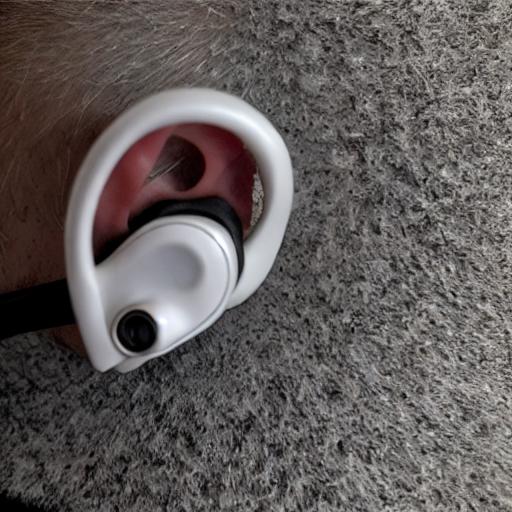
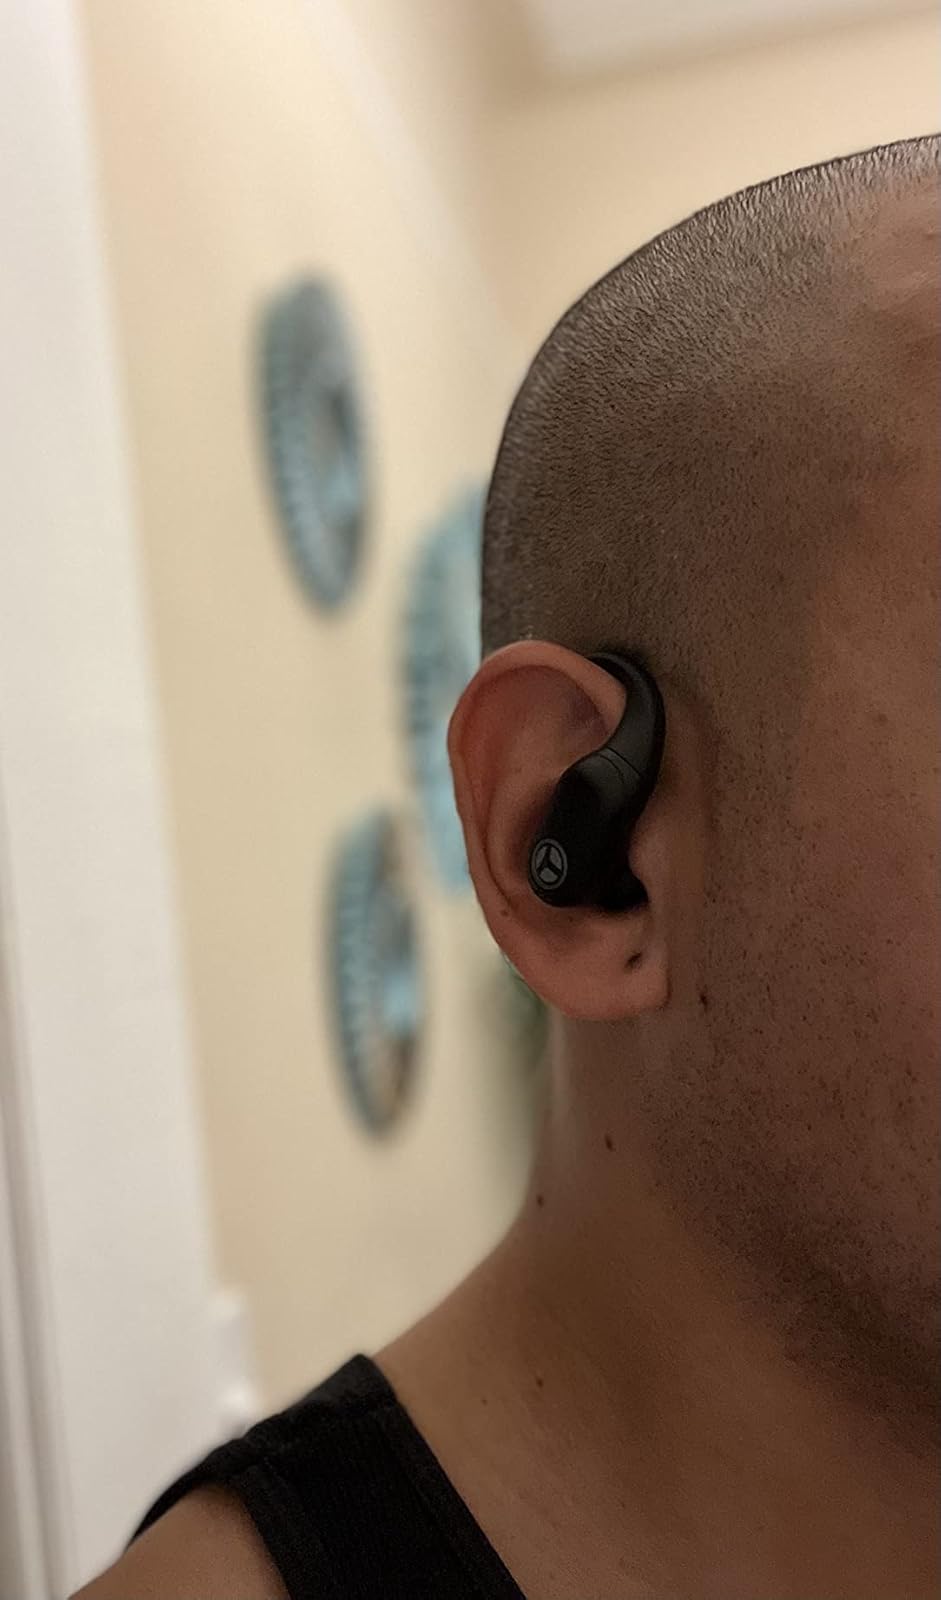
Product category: earbuds
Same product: no